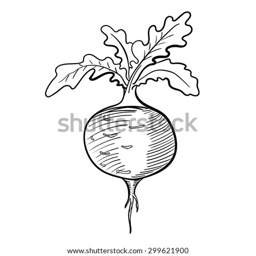
hand drawn radish on the white background